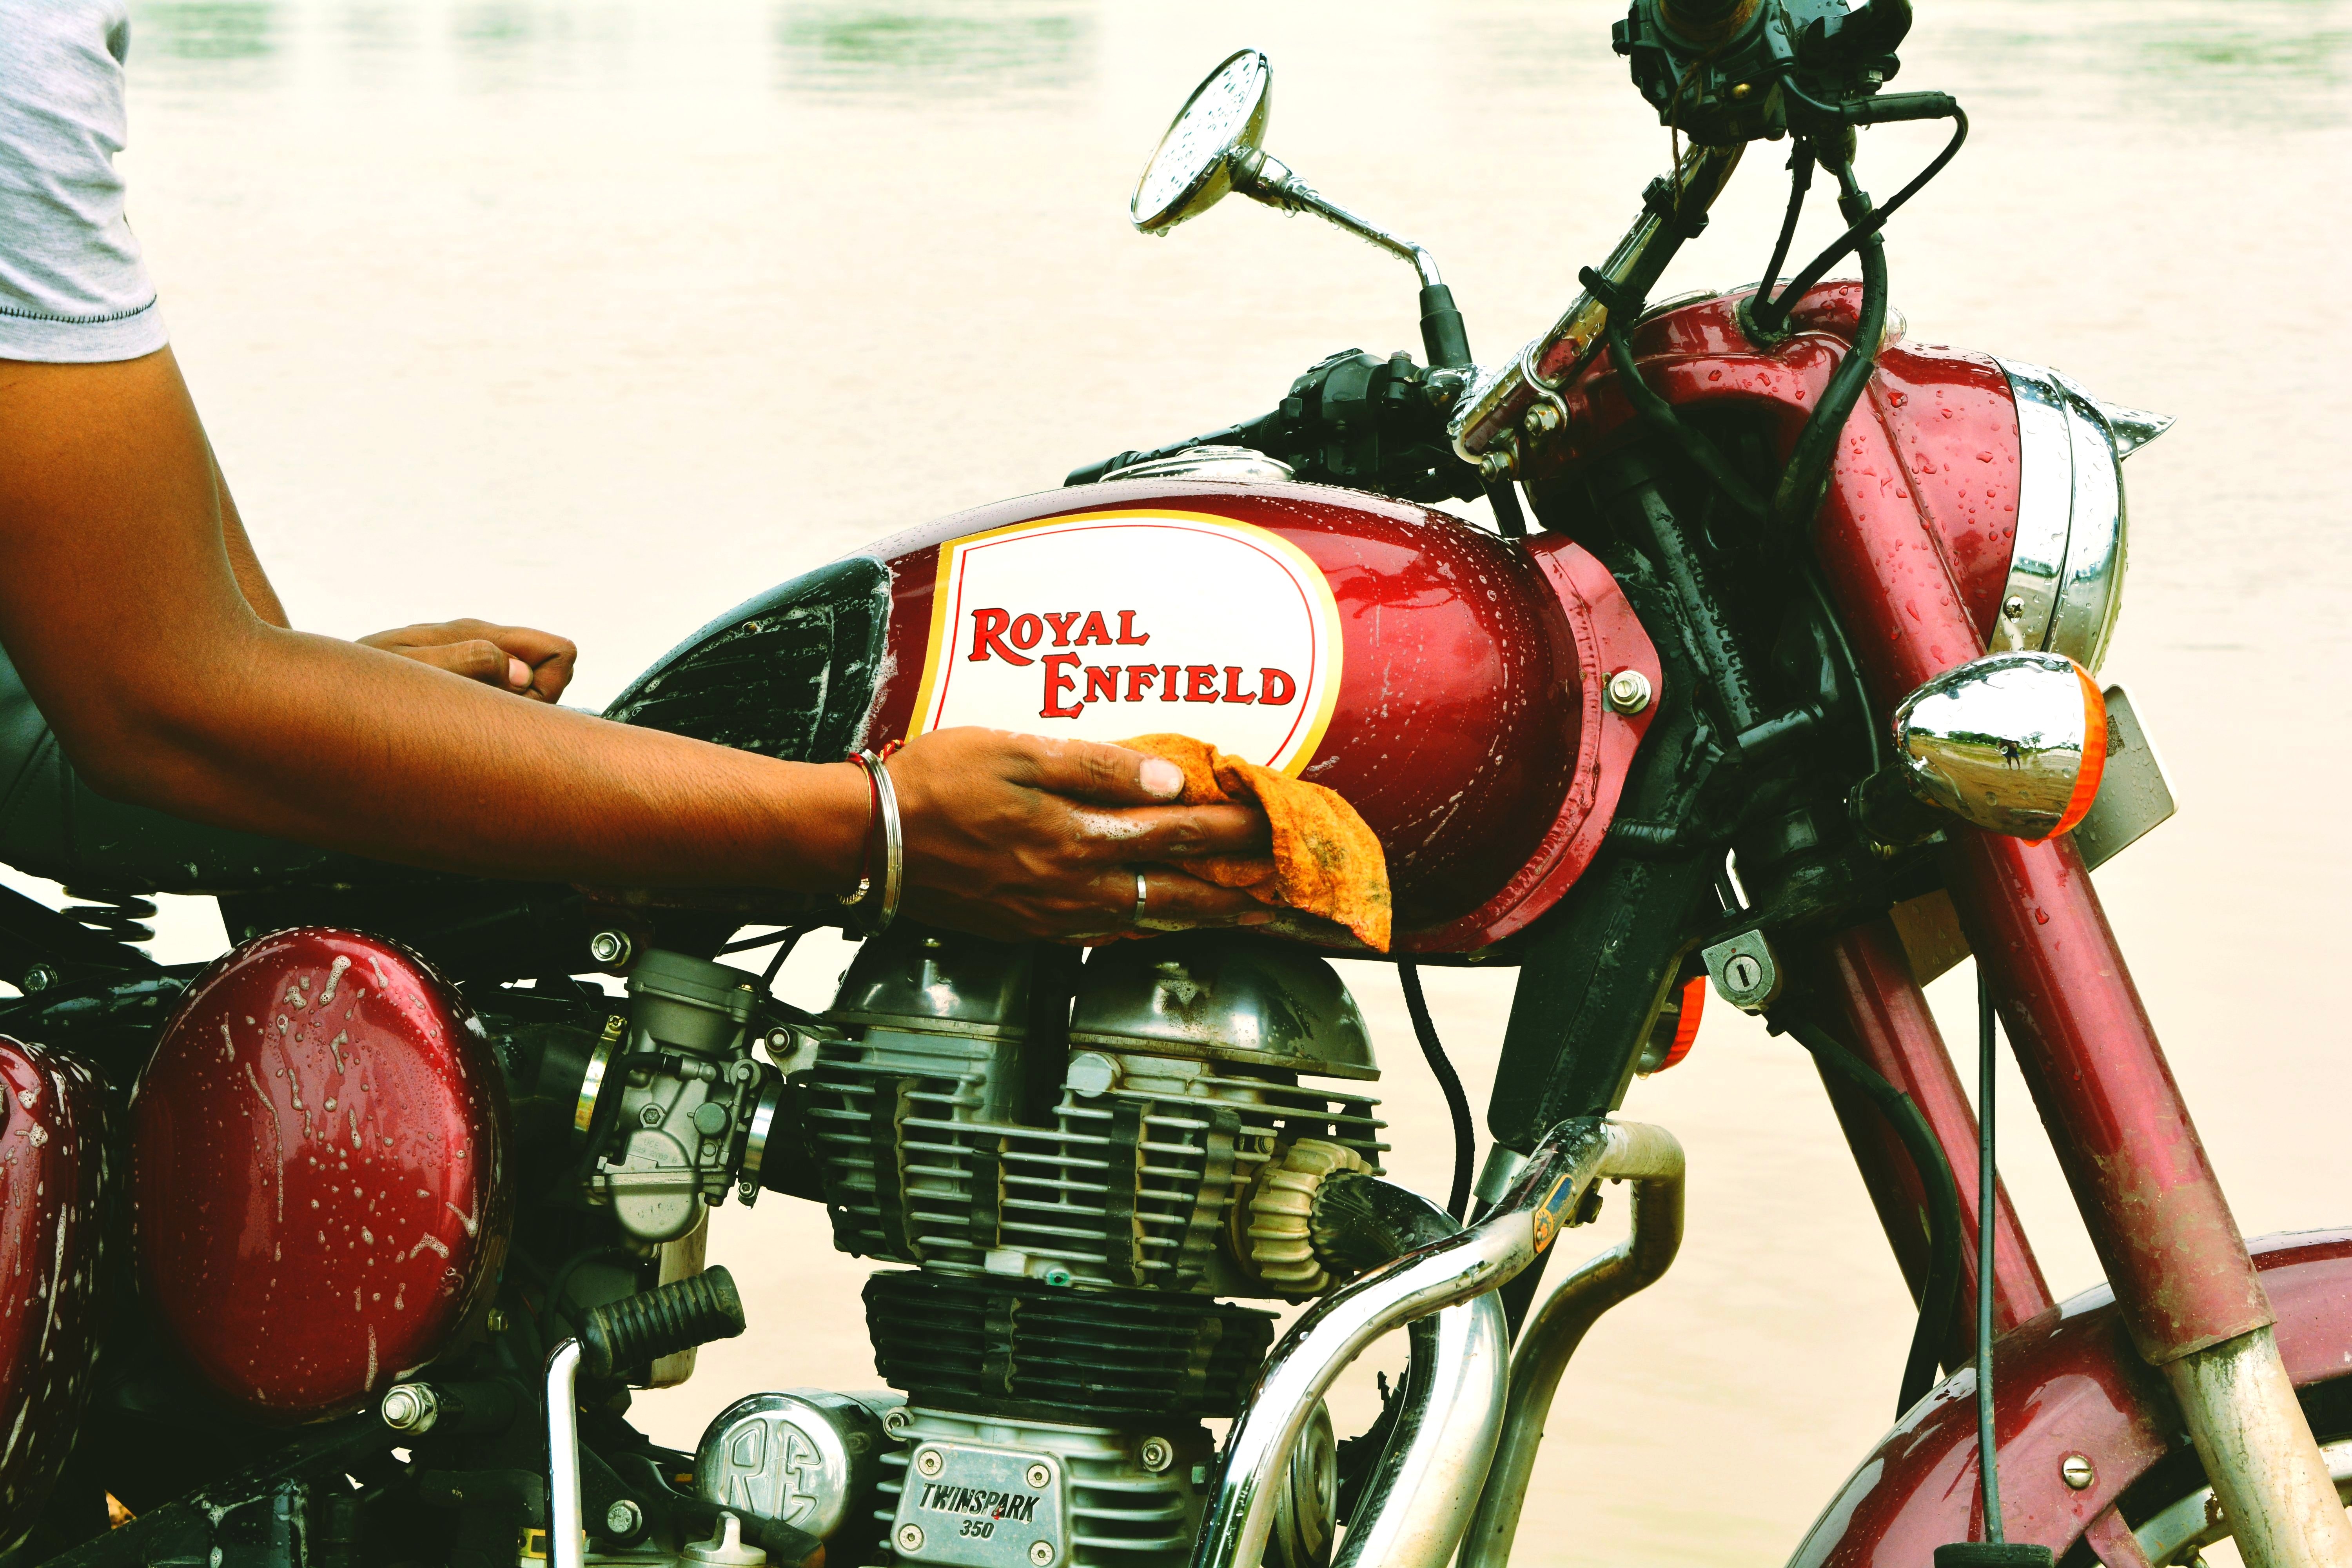
bird, vintage, antique, wheel, retro, bicycle, bike, travel, rider, red, vehicle, motorcycle, wash, tourism, bullet, tank, royal, indian, enfield, river side, endurance sports